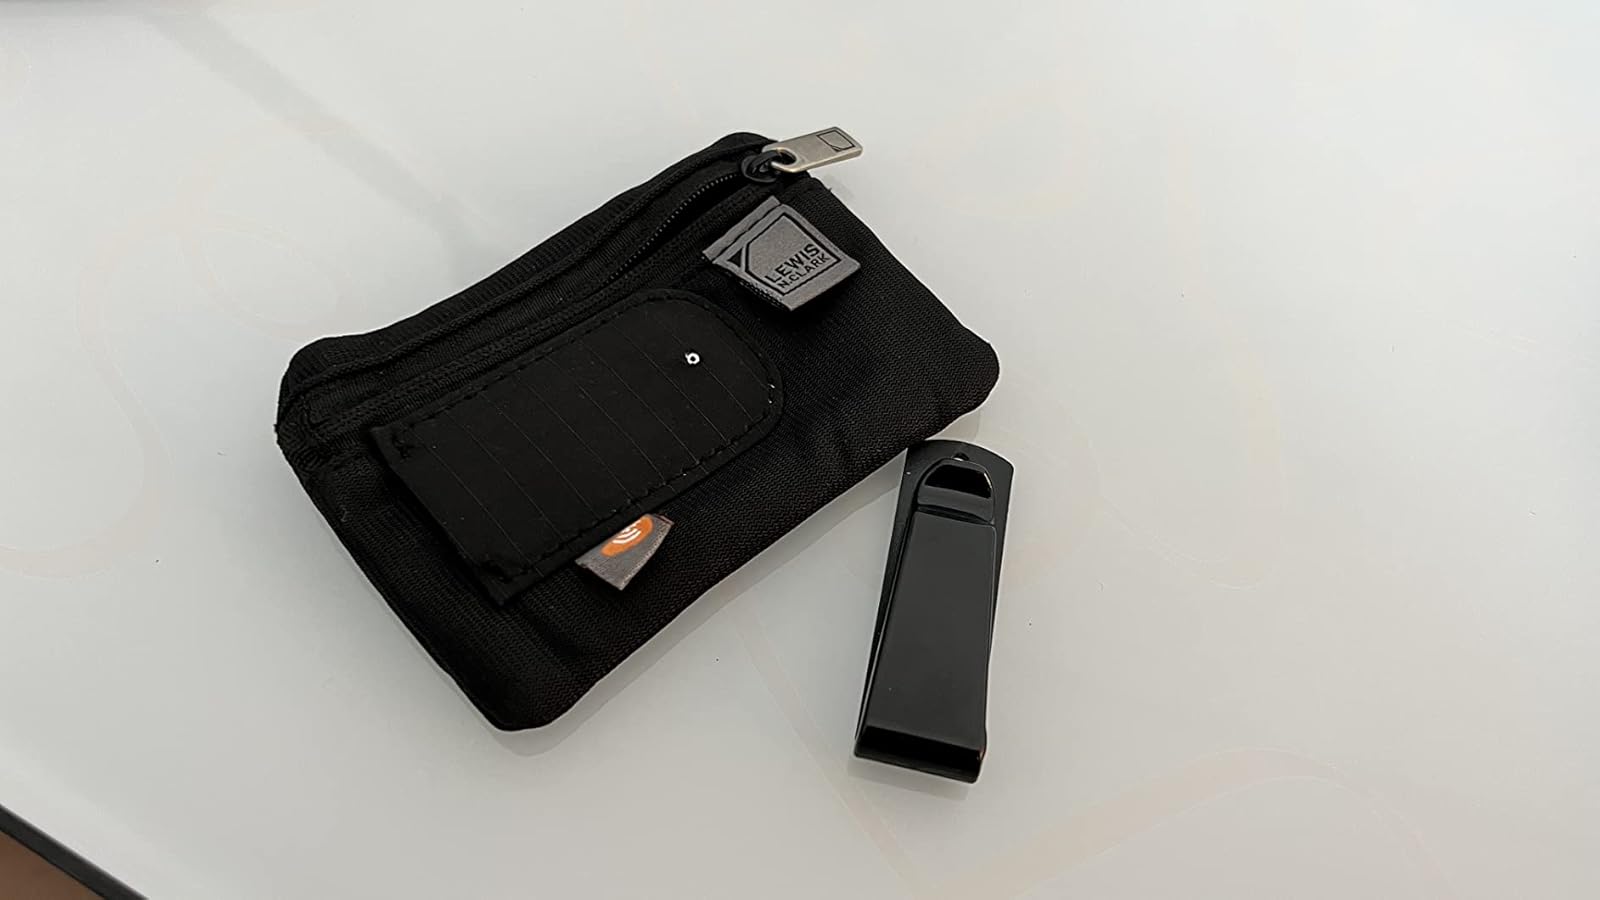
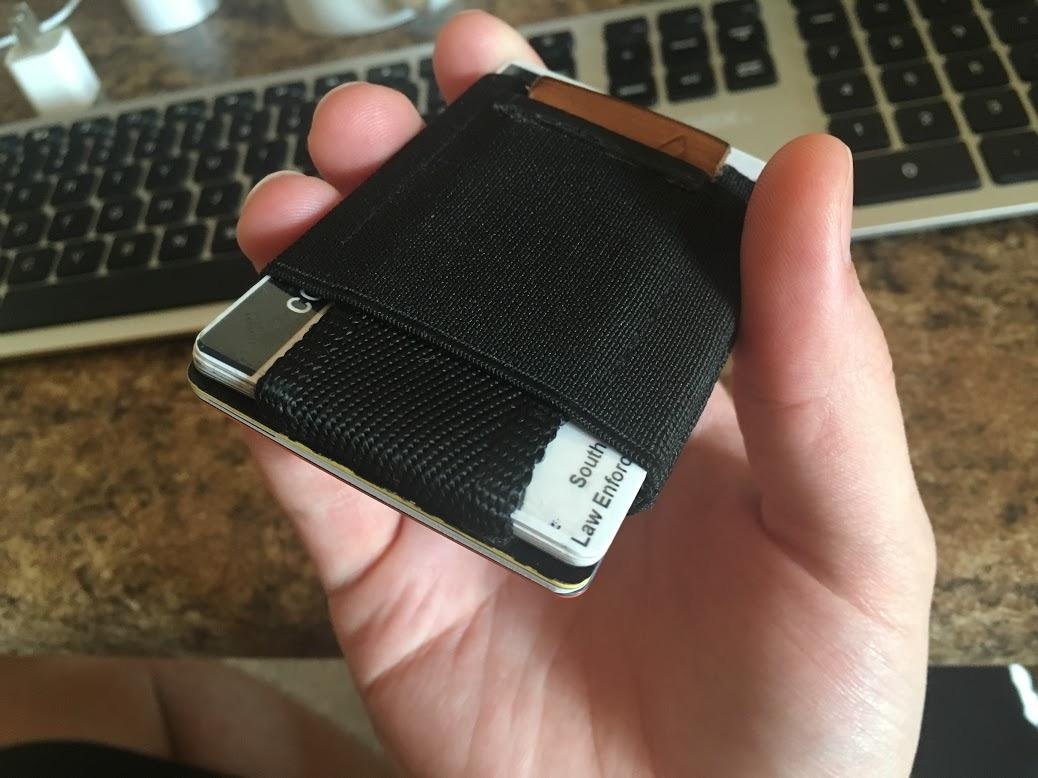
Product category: accessories_wallet
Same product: no